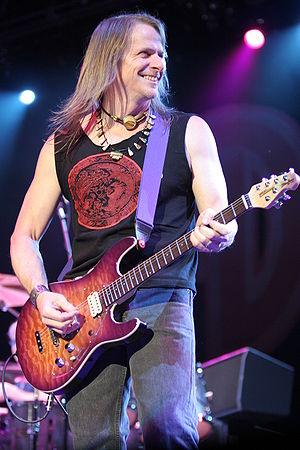
Steven J. Morse est un guitariste américain né le 28 juillet 1954 à Hamilton, Ohio. Souvent considéré comme un guitar hero, il est notamment connu pour être le guitariste de Deep Purple depuis 1995.